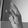
ASL letter: K